William John Morrell

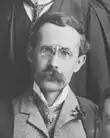
Morrell in 1903

William John Morrell MA (1868–1945) was a Chancellor of Otago University, Dunedin, New Zealand.